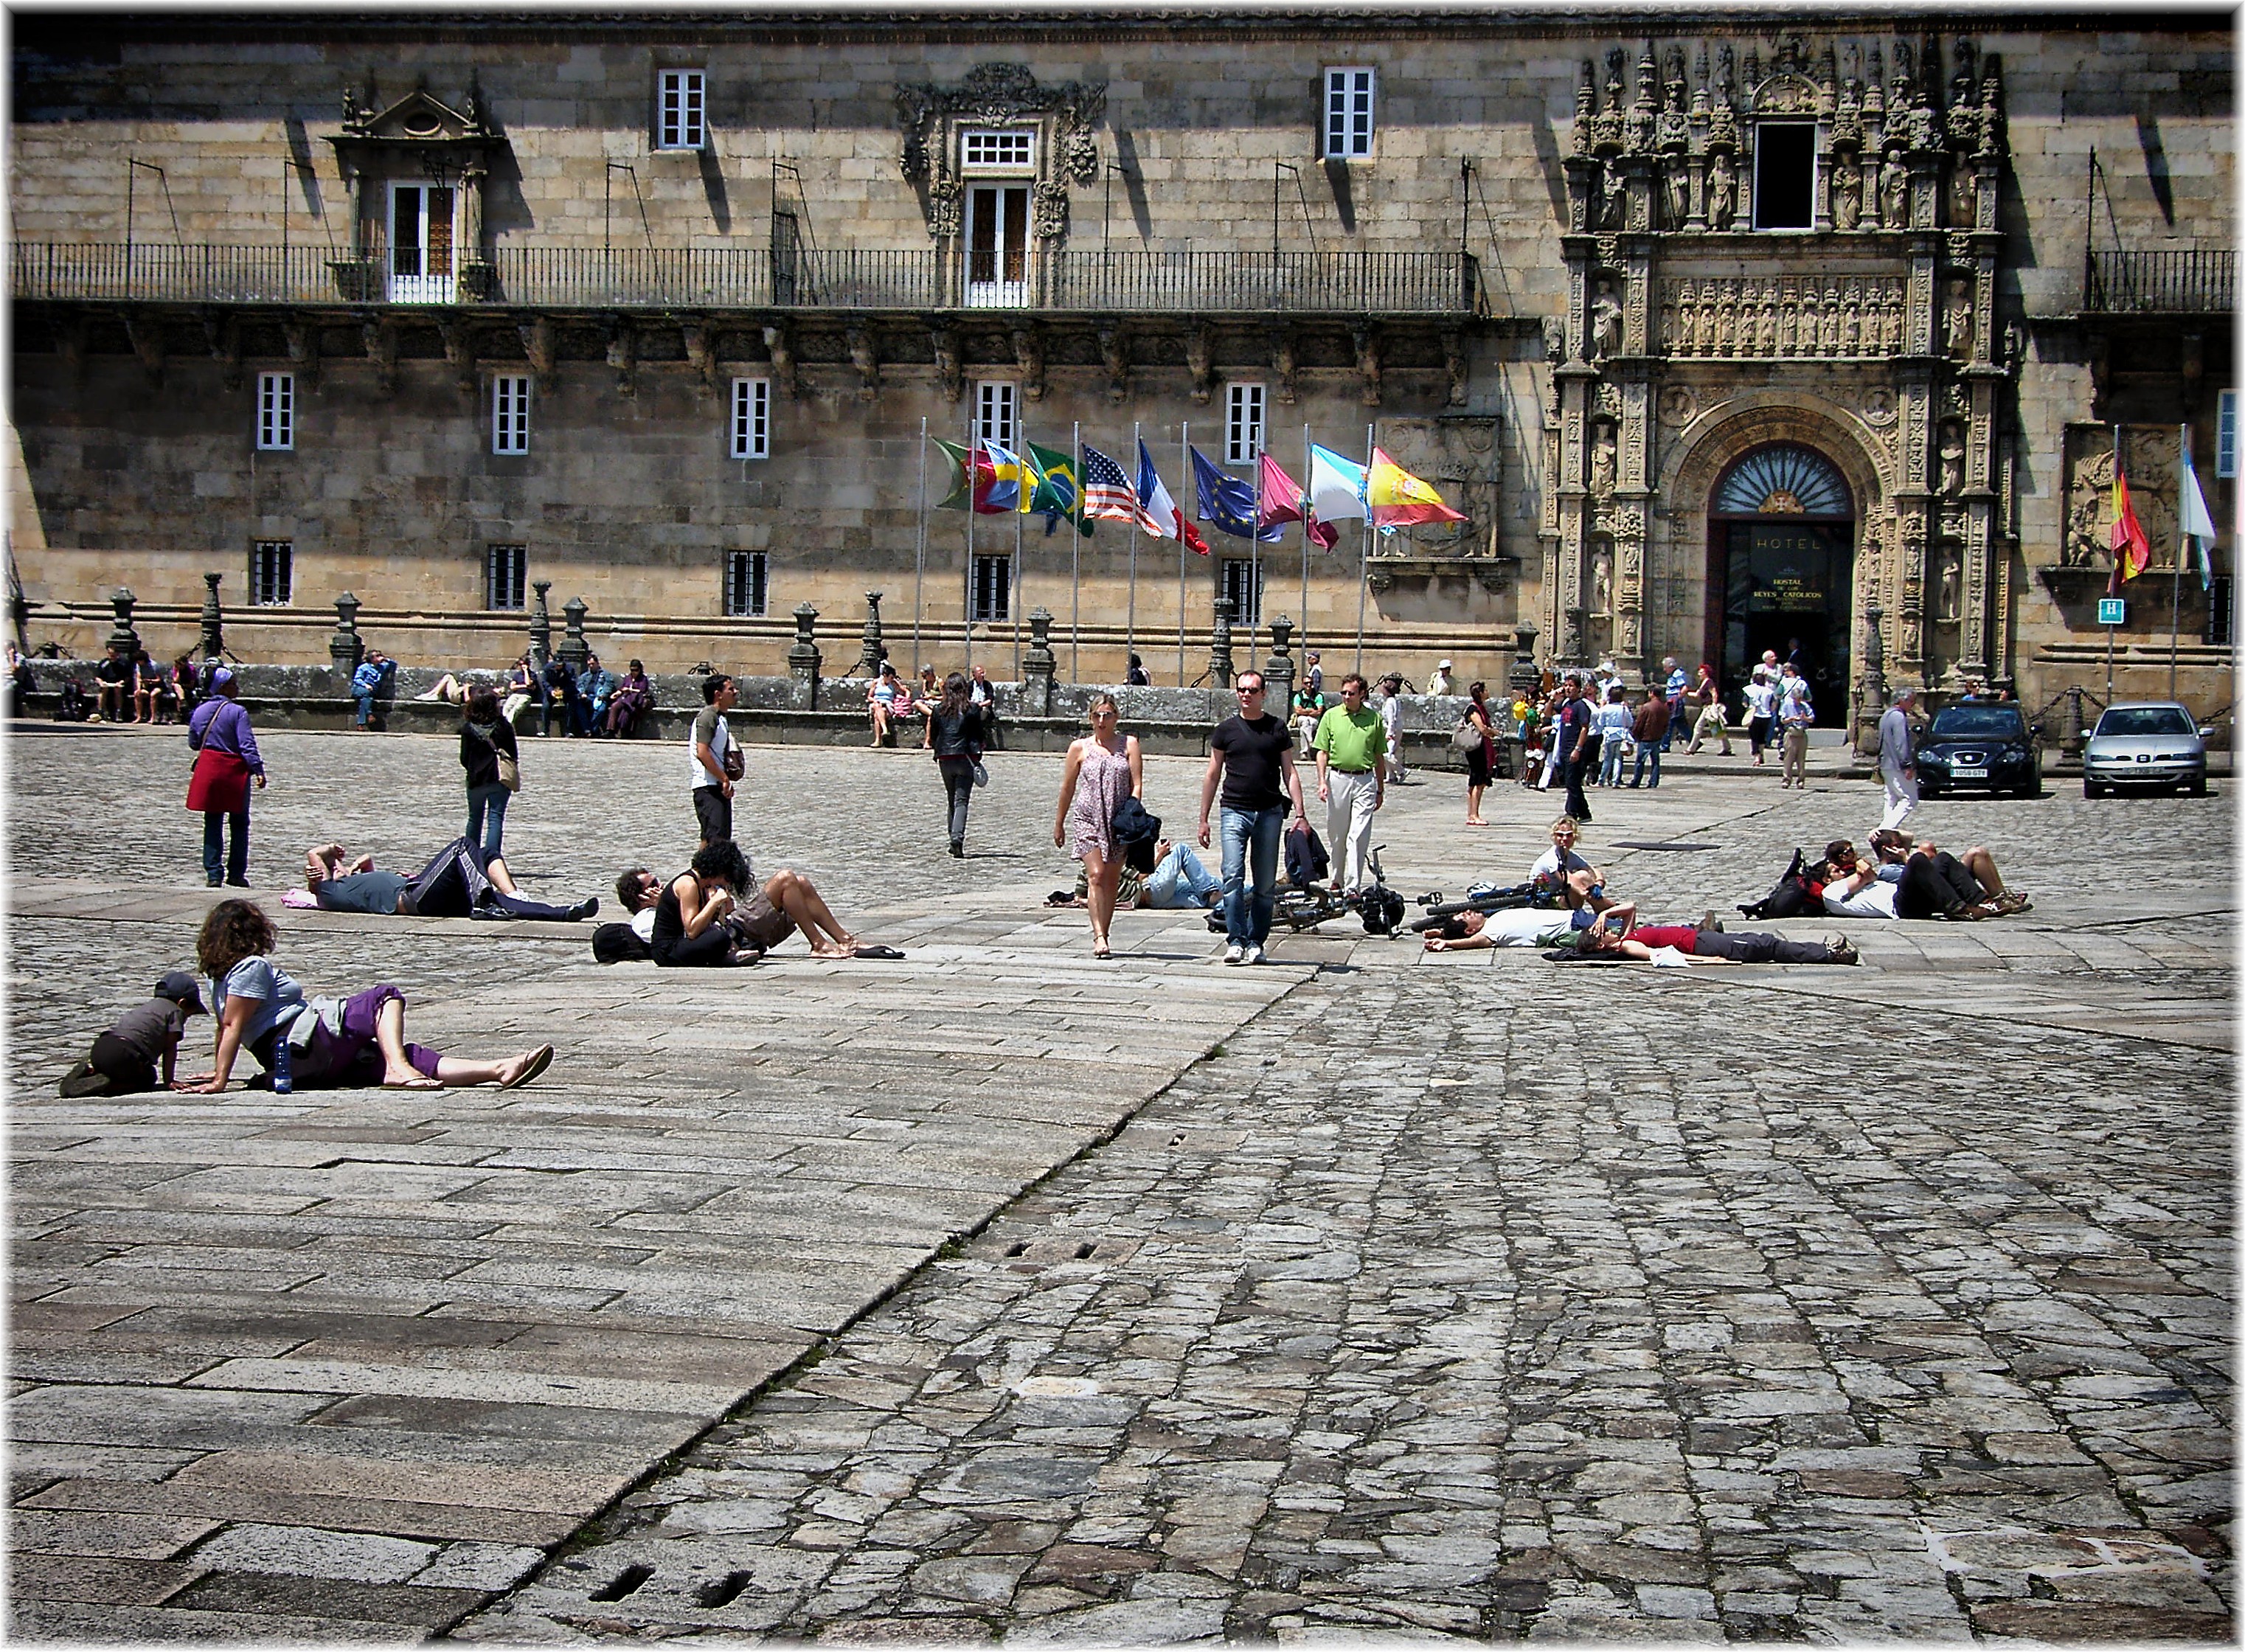
pedestrian, road, street, town, city, travel, tourism, spain, temple, galicia, piedra, town square, pedra, espana, galiza, caminosantiago, compostela, xacobeo, prazas, coru a, provincia, road surface, urban area, human settlement